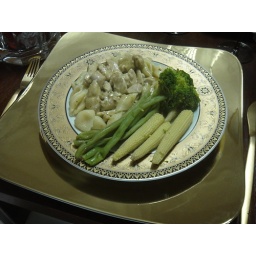
Pesto chicken and pasta with seasonal veggies on a Versace Vanity Gold mirrored under plate and a Versace Arcadia plate with Zara Gold cutlery